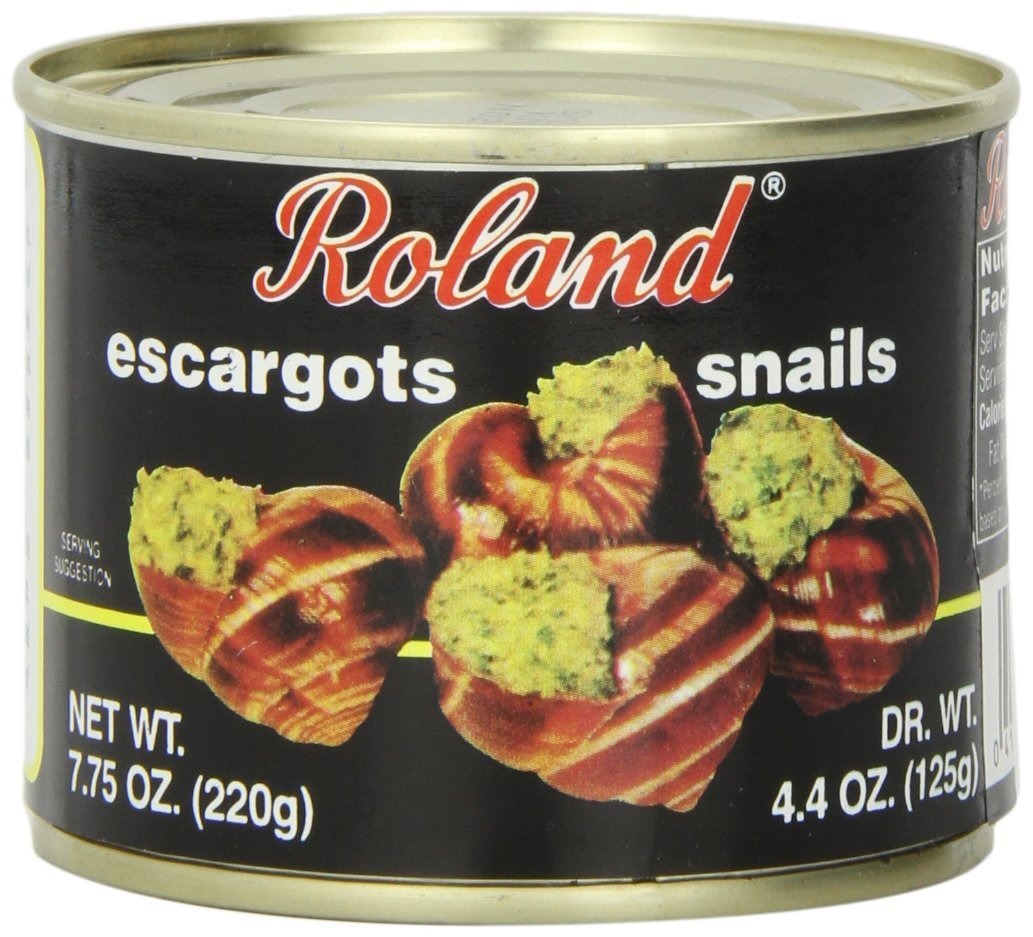
Item Name: ROLAND Escargots, 7.76 OZ
Bullet Point: Very Large Escargot Snails
Product Description: Escargots
Value: 7.76
Unit: Ounce

Price: 5.78